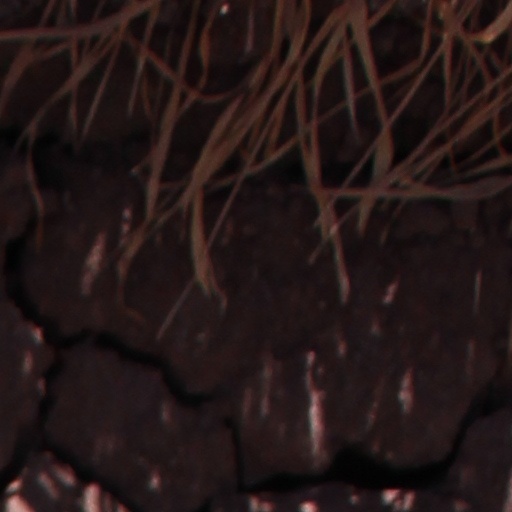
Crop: wheat